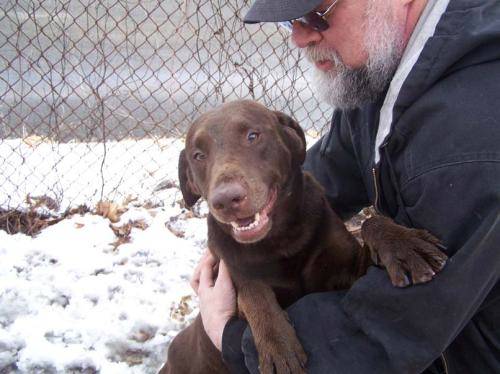
Label: dog